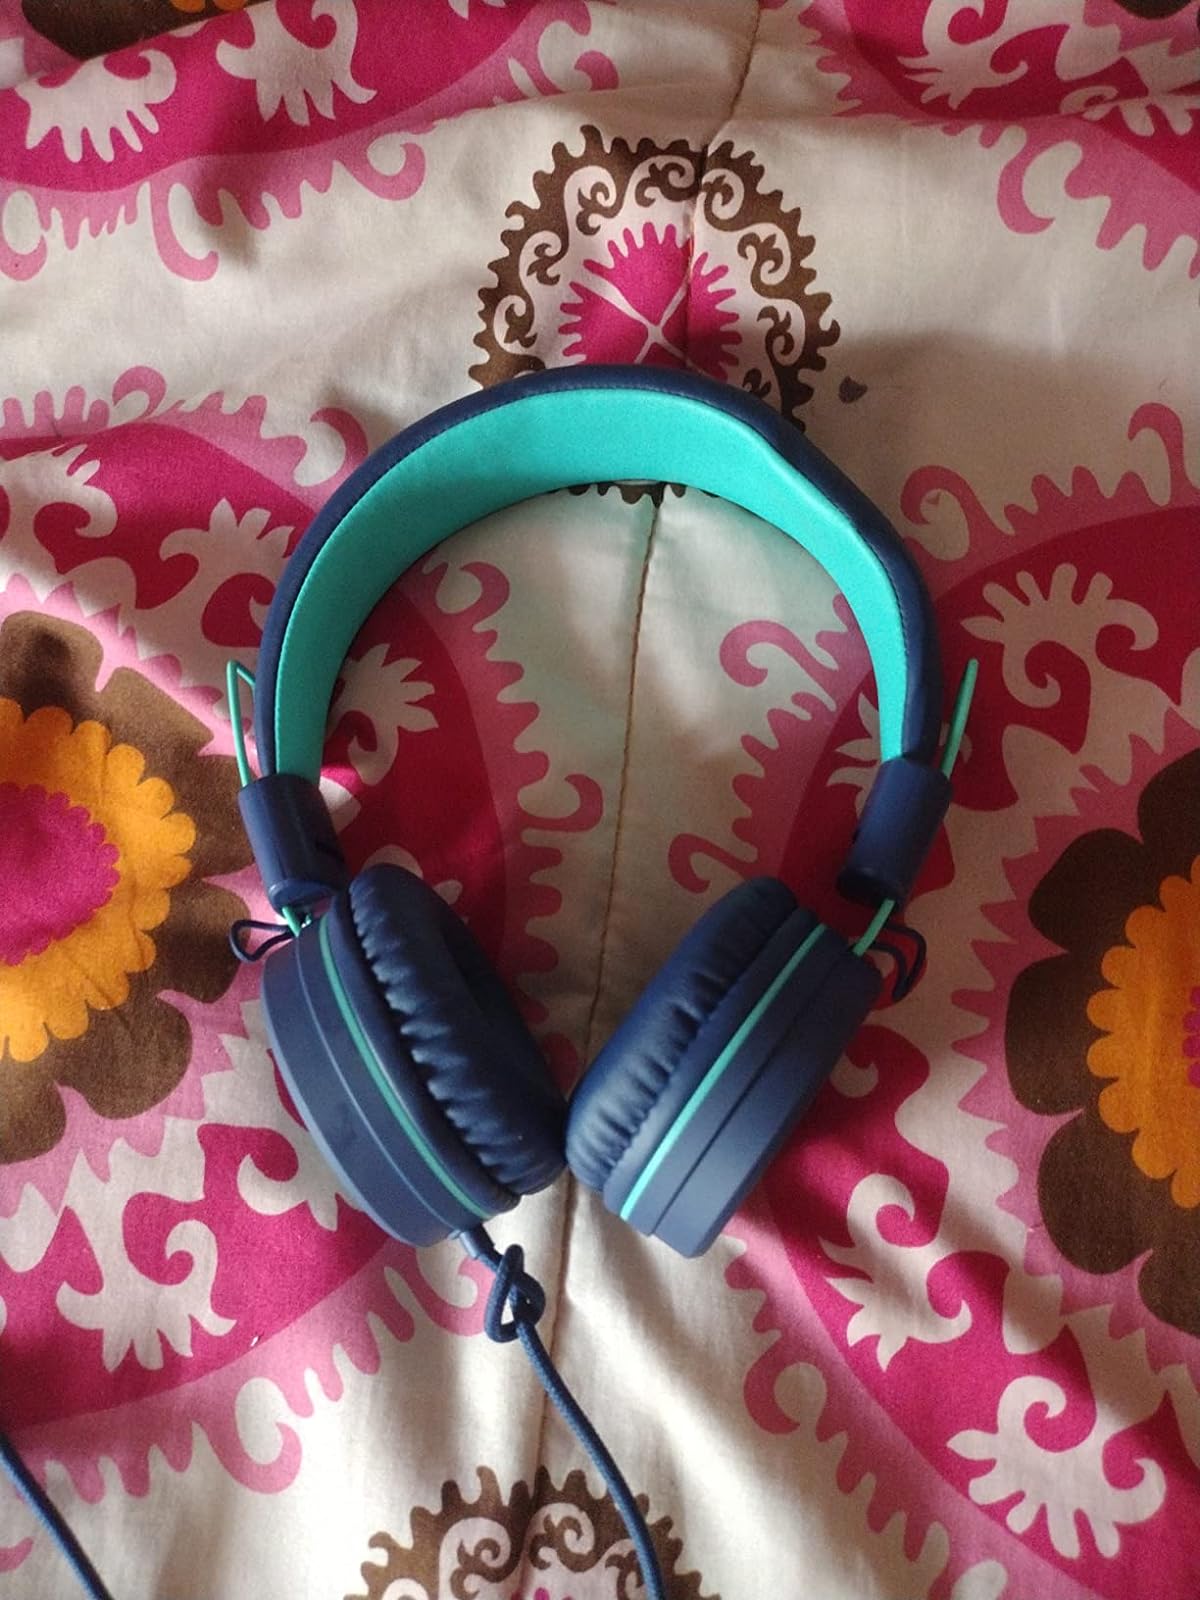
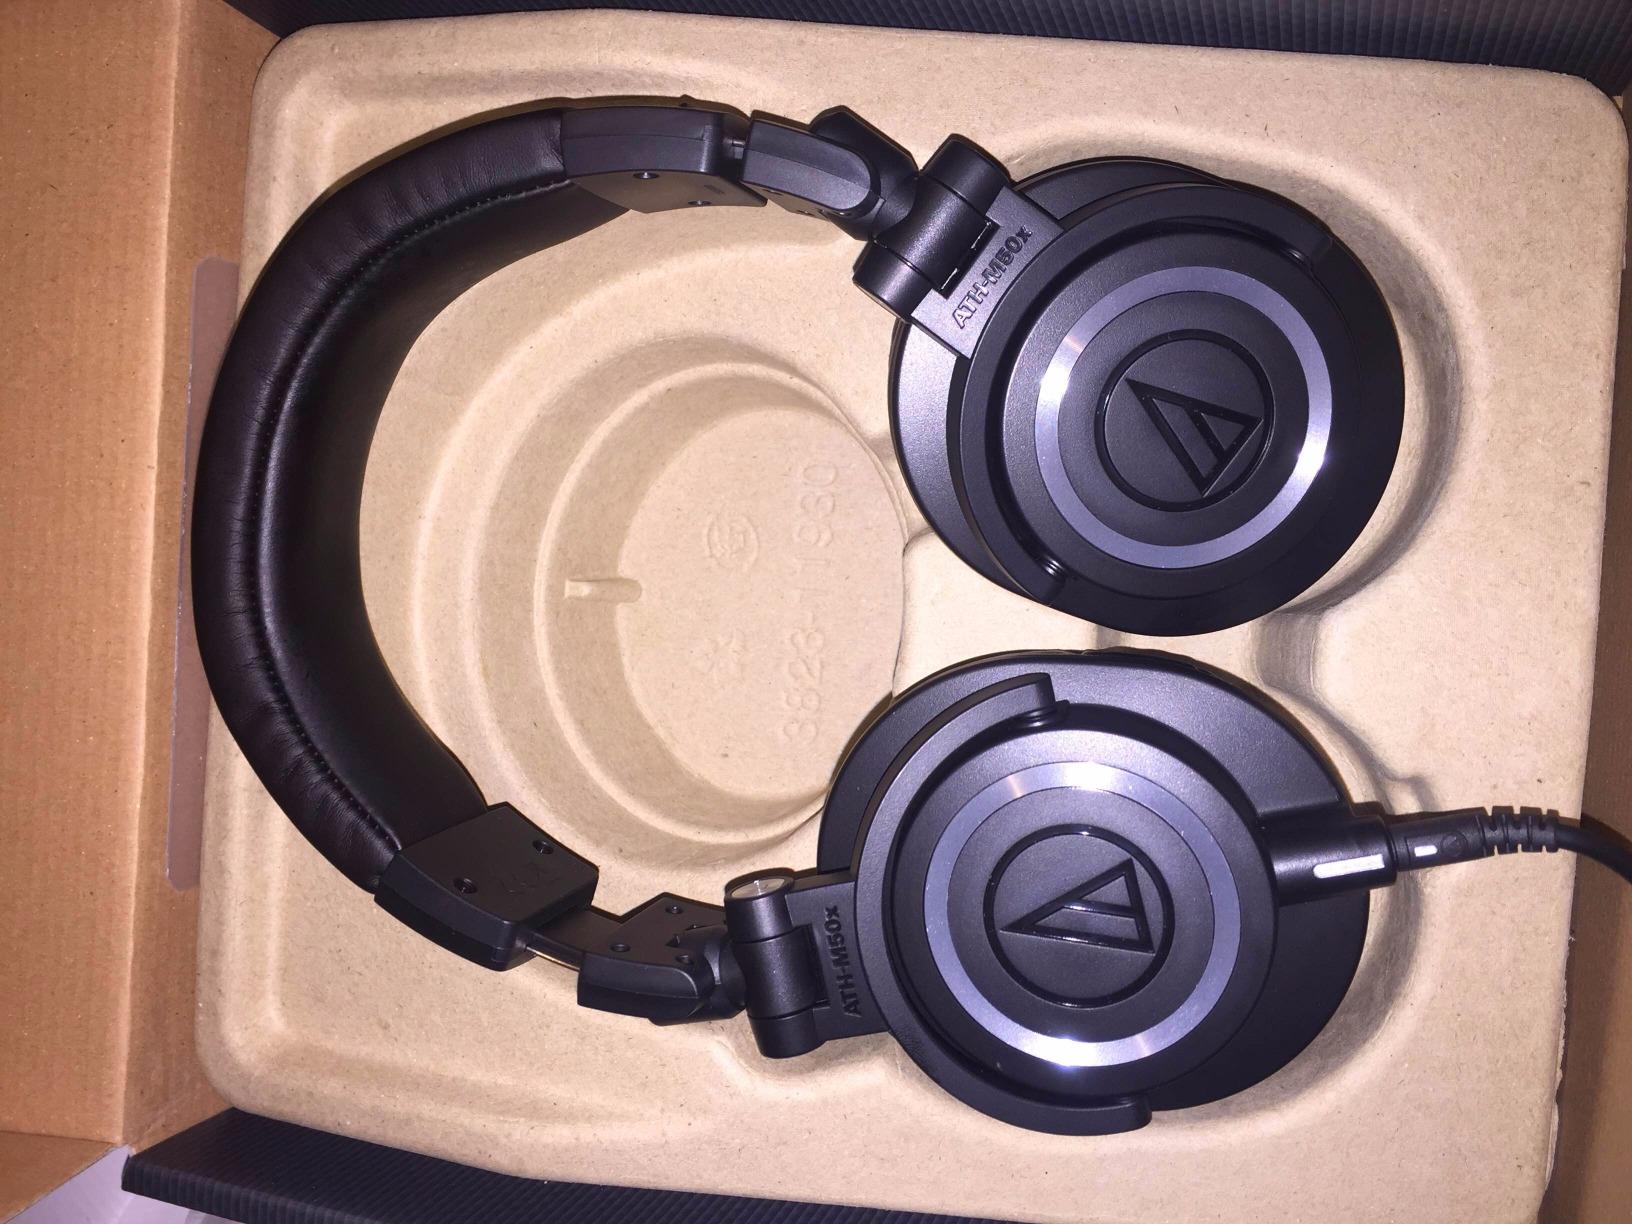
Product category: headphones
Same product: no